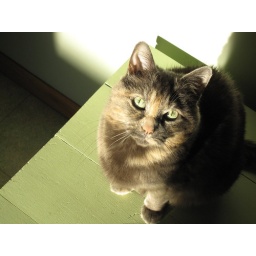
Lucky Lynx has bright green eyes. As the smartest cat in the house, she is often full of mischief.